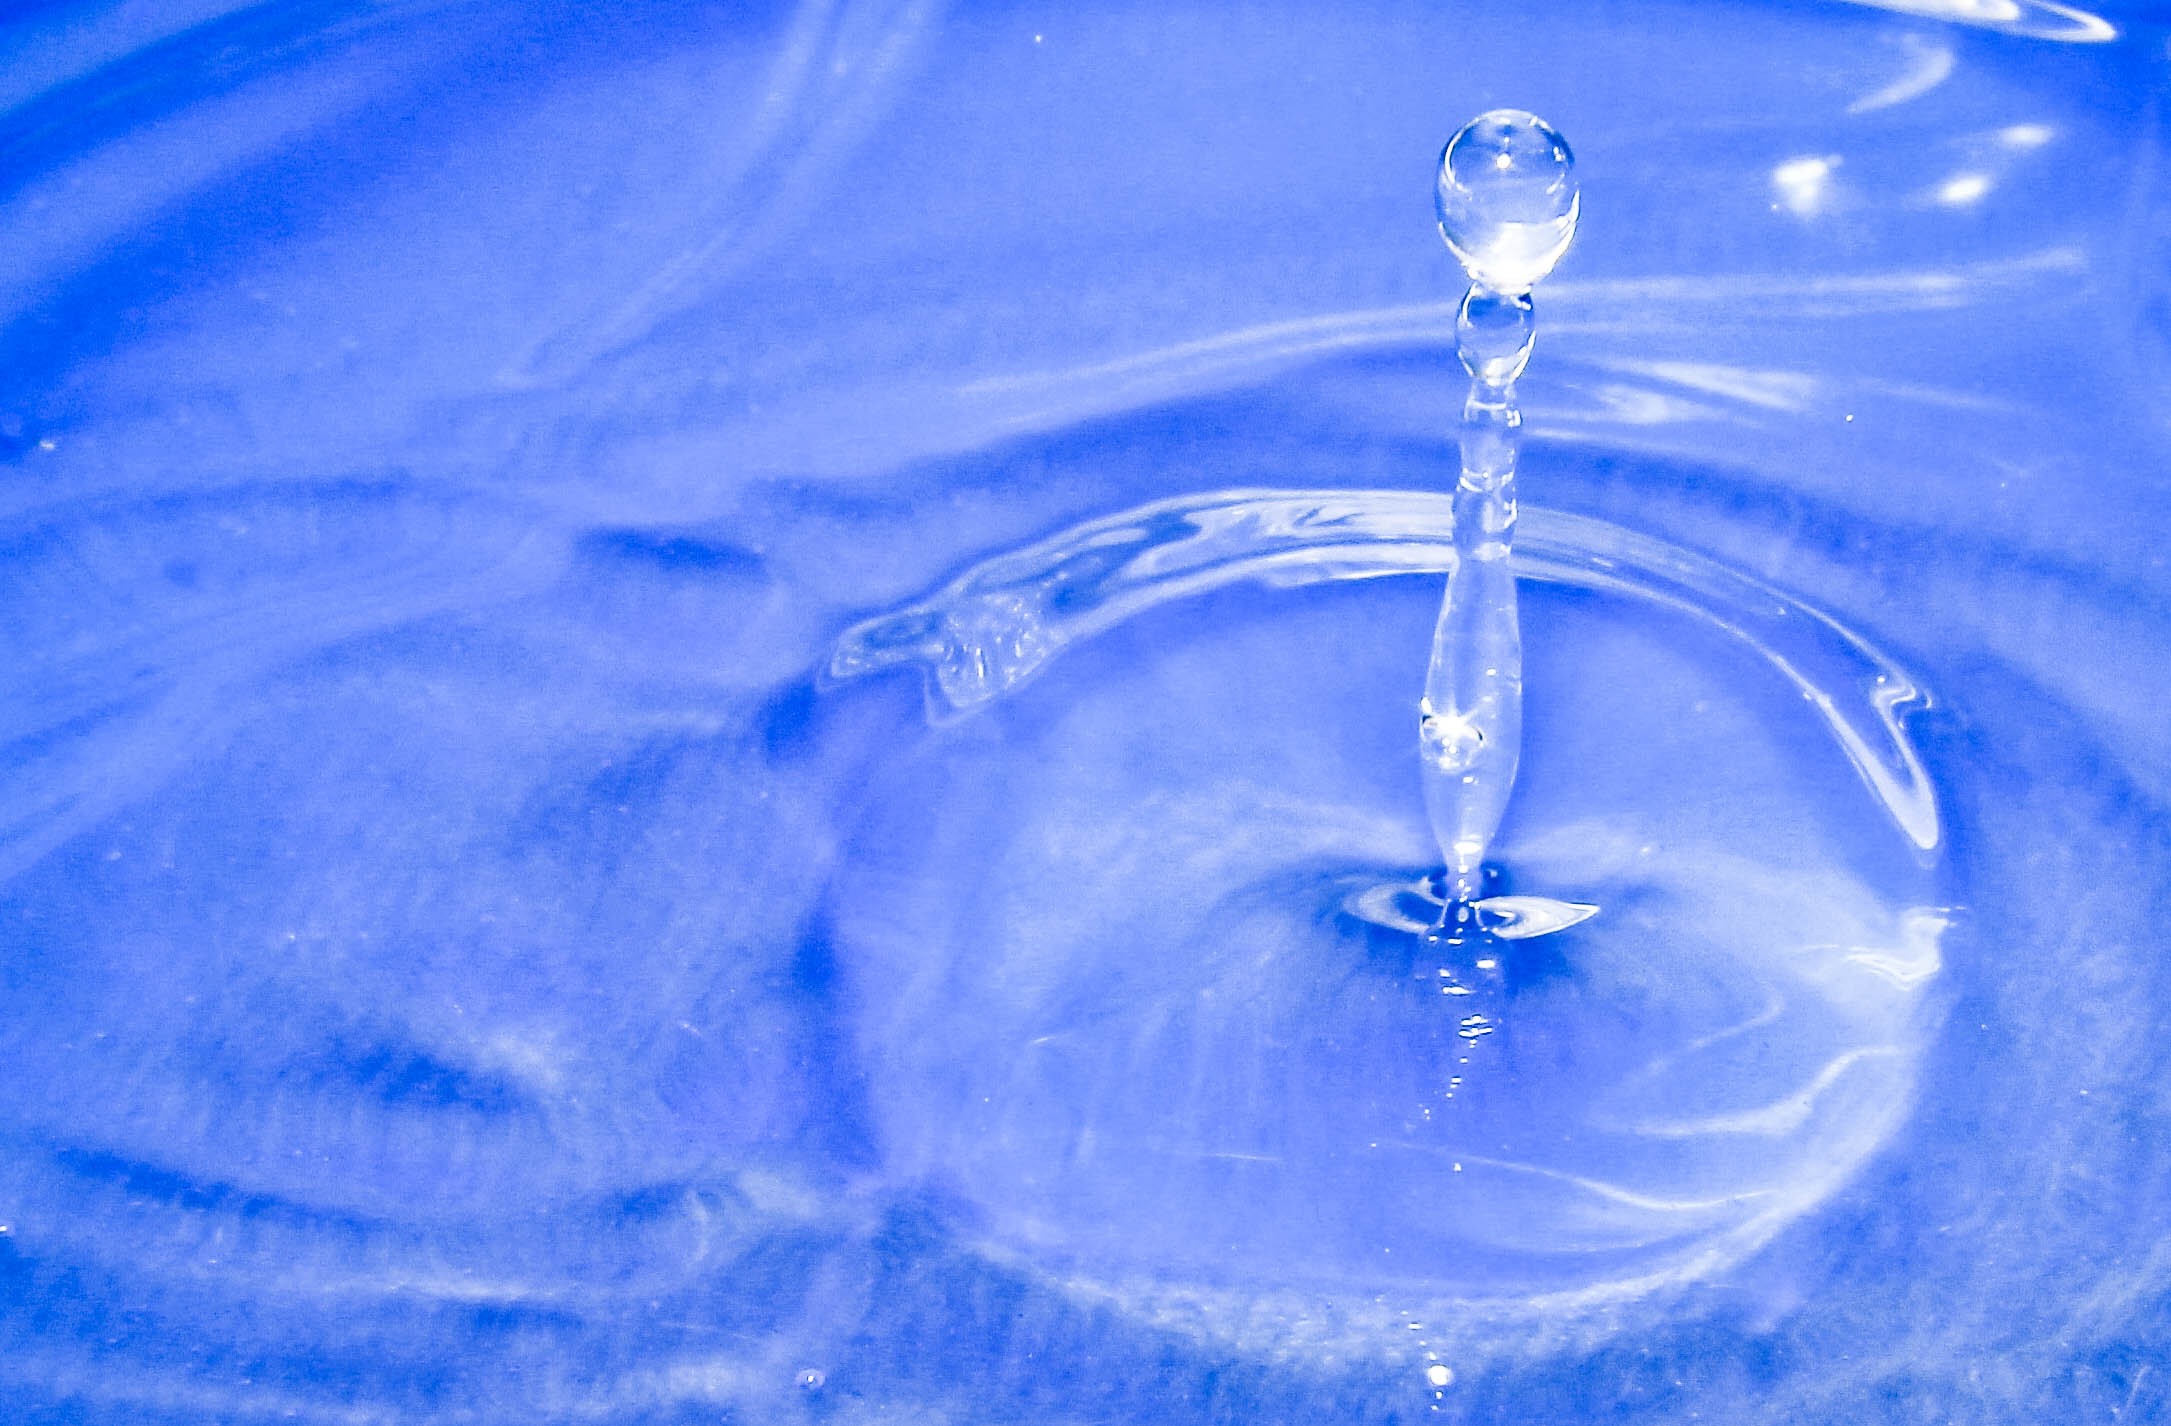
water, drop, glass, ice, reflection, spray, blue, freezing, macro photography, krupnyj plan, drinking water, atmosphere of earth, liquid bubble